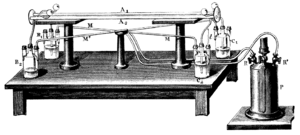
On désigne sous le nom d'expérience de Fizeau l'une des trois expériences mémorables destinées à mesurer la vitesse de la lumière. Sans autre précision, elle désigne la première, effectuée en 1849 par le physicien français Hippolyte Fizeau, et qui donne la première mesure terrestre de la vitesse de la lumière. Il utilise pour cela son appareil, appelé l'appareil de Fizeau et la méthode dite de la roue dentée.